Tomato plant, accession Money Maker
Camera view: vertical (180 deg); turntable rotation: 120 degrees
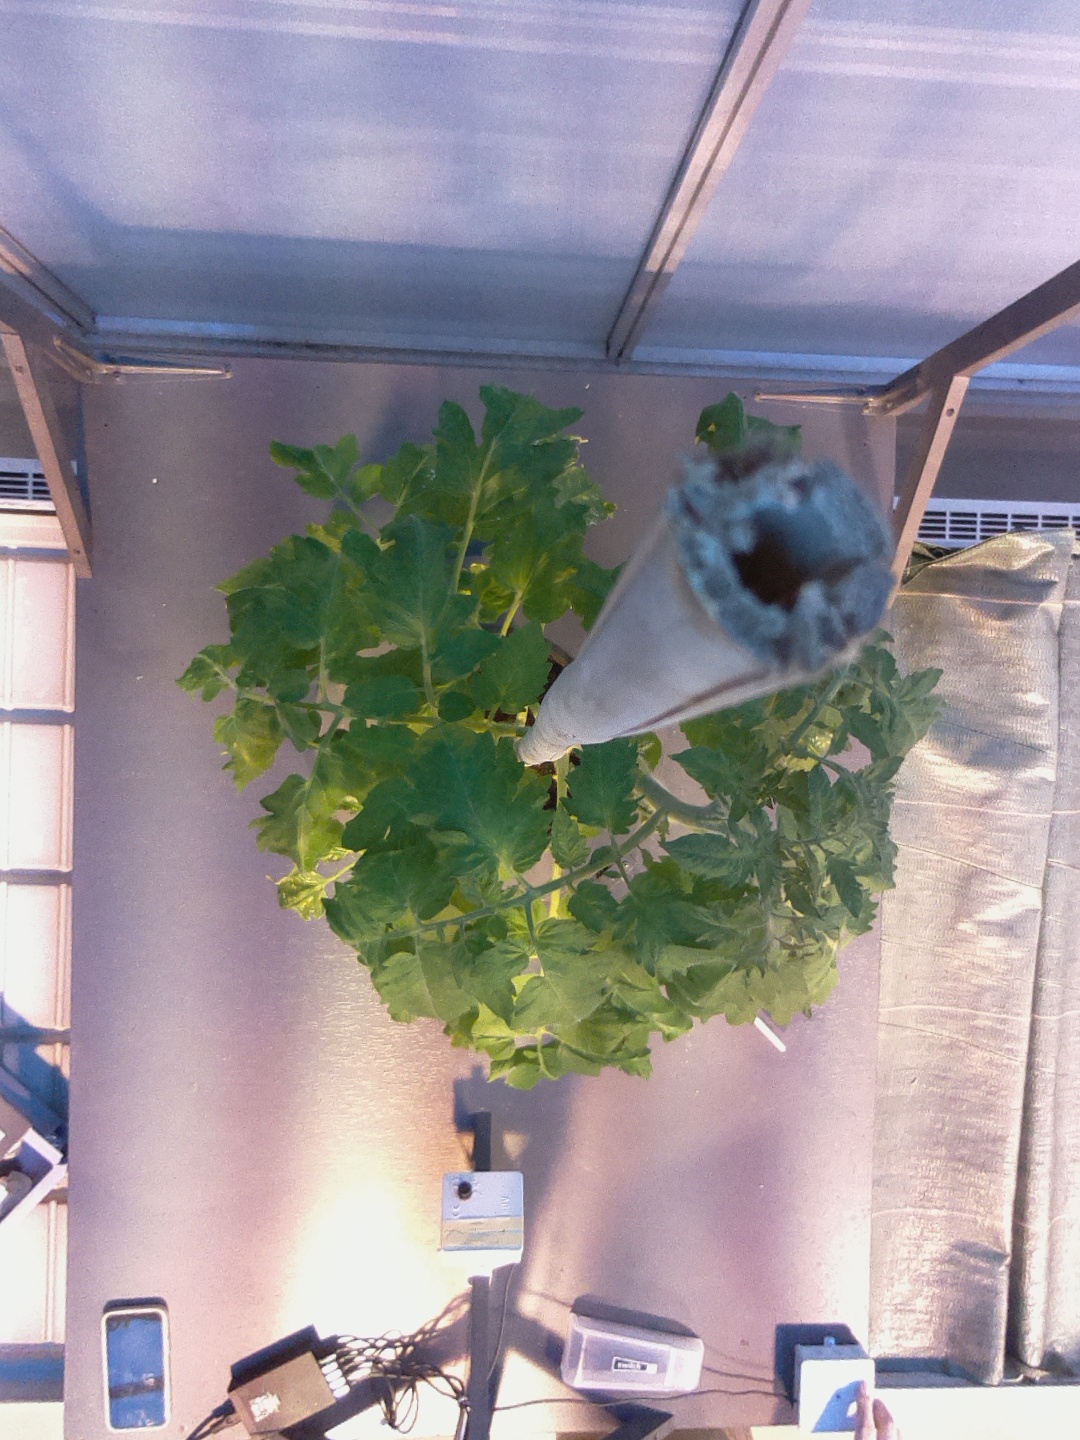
BBCH growth stage 65: Full flowering, 50%-60% of flowers open, first petals falling